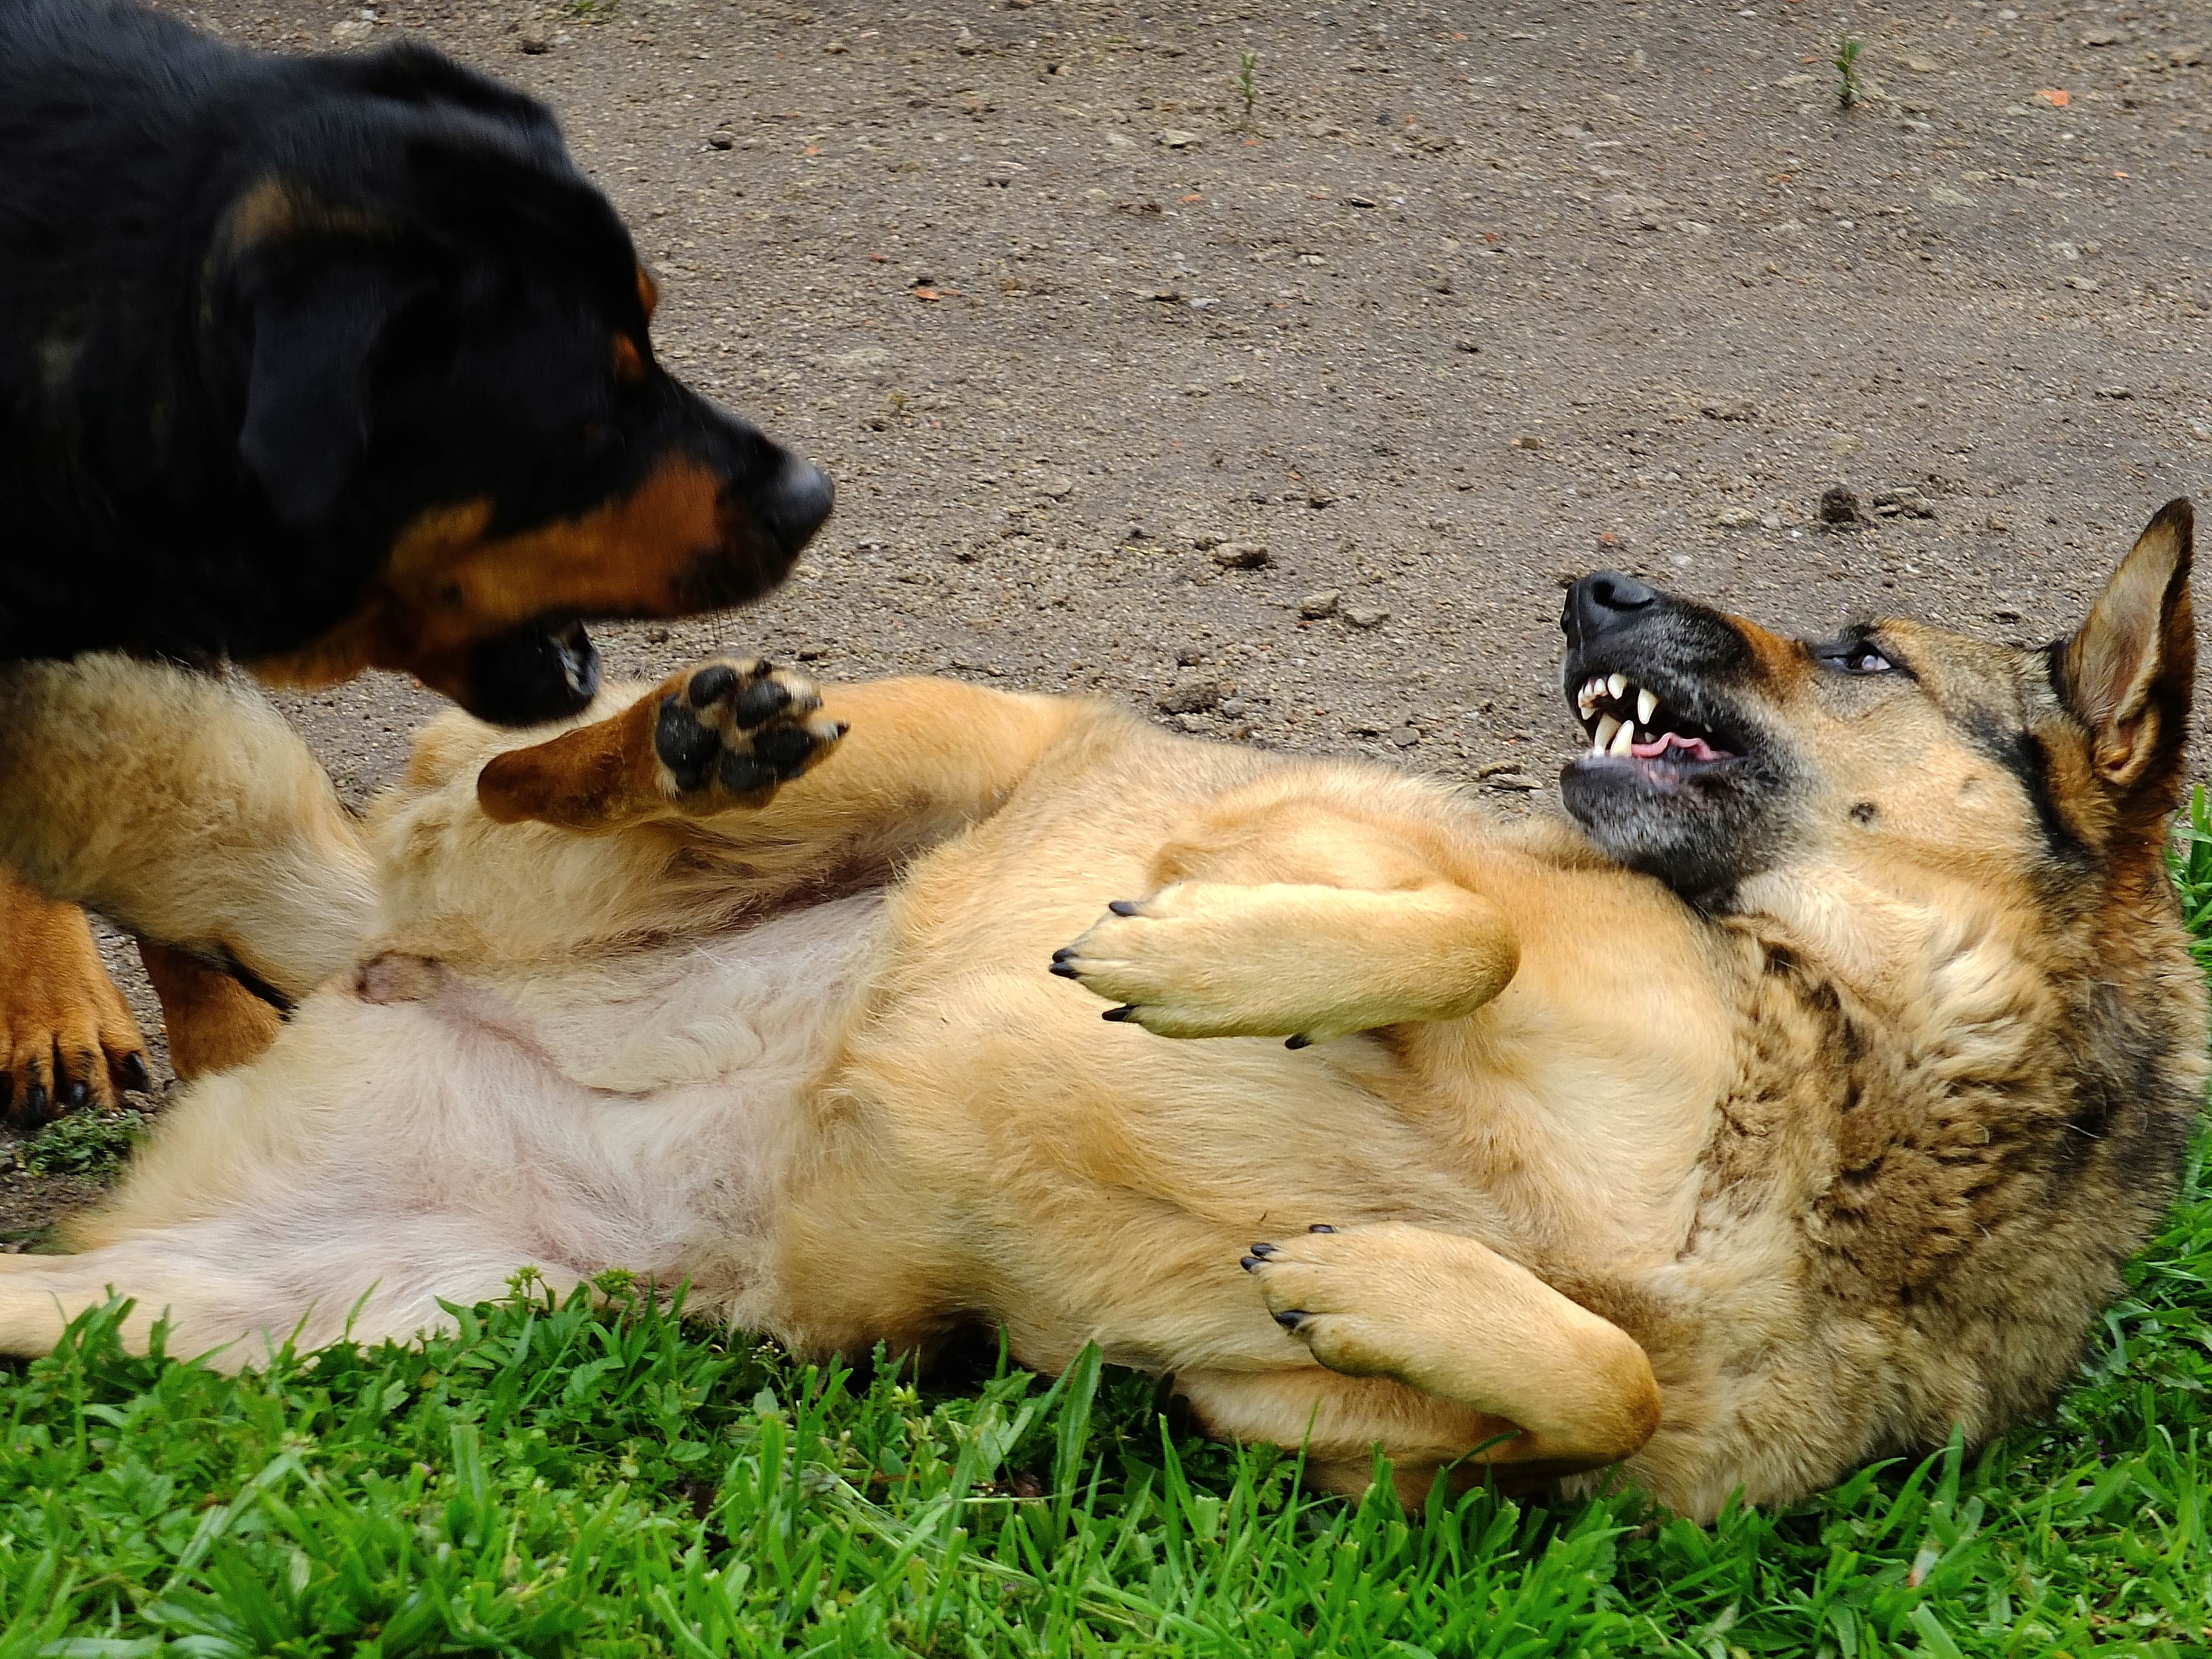
nature, puppy, dog, macro, mammal, dogs, animals, vertebrate, naturaleza, ggl1, gaby1, animales, perros, sara, odin, fujifilmxs1, street dog, dog like mammal, dog breed group